Newtonbrook

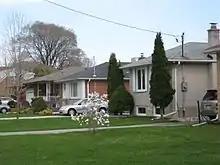
Residences in Newtonbrook. Residential developments in Newtonbrook began during the 1950s.

In the 1950s, Newtonbrook was subdivided for a massive residential development. Most of the town's landmarks were removed, except for the Newtonbrook Schoolhouse and the Newtonbrook General Store. Just one house from the original Drewry Avenue subdivision remains.